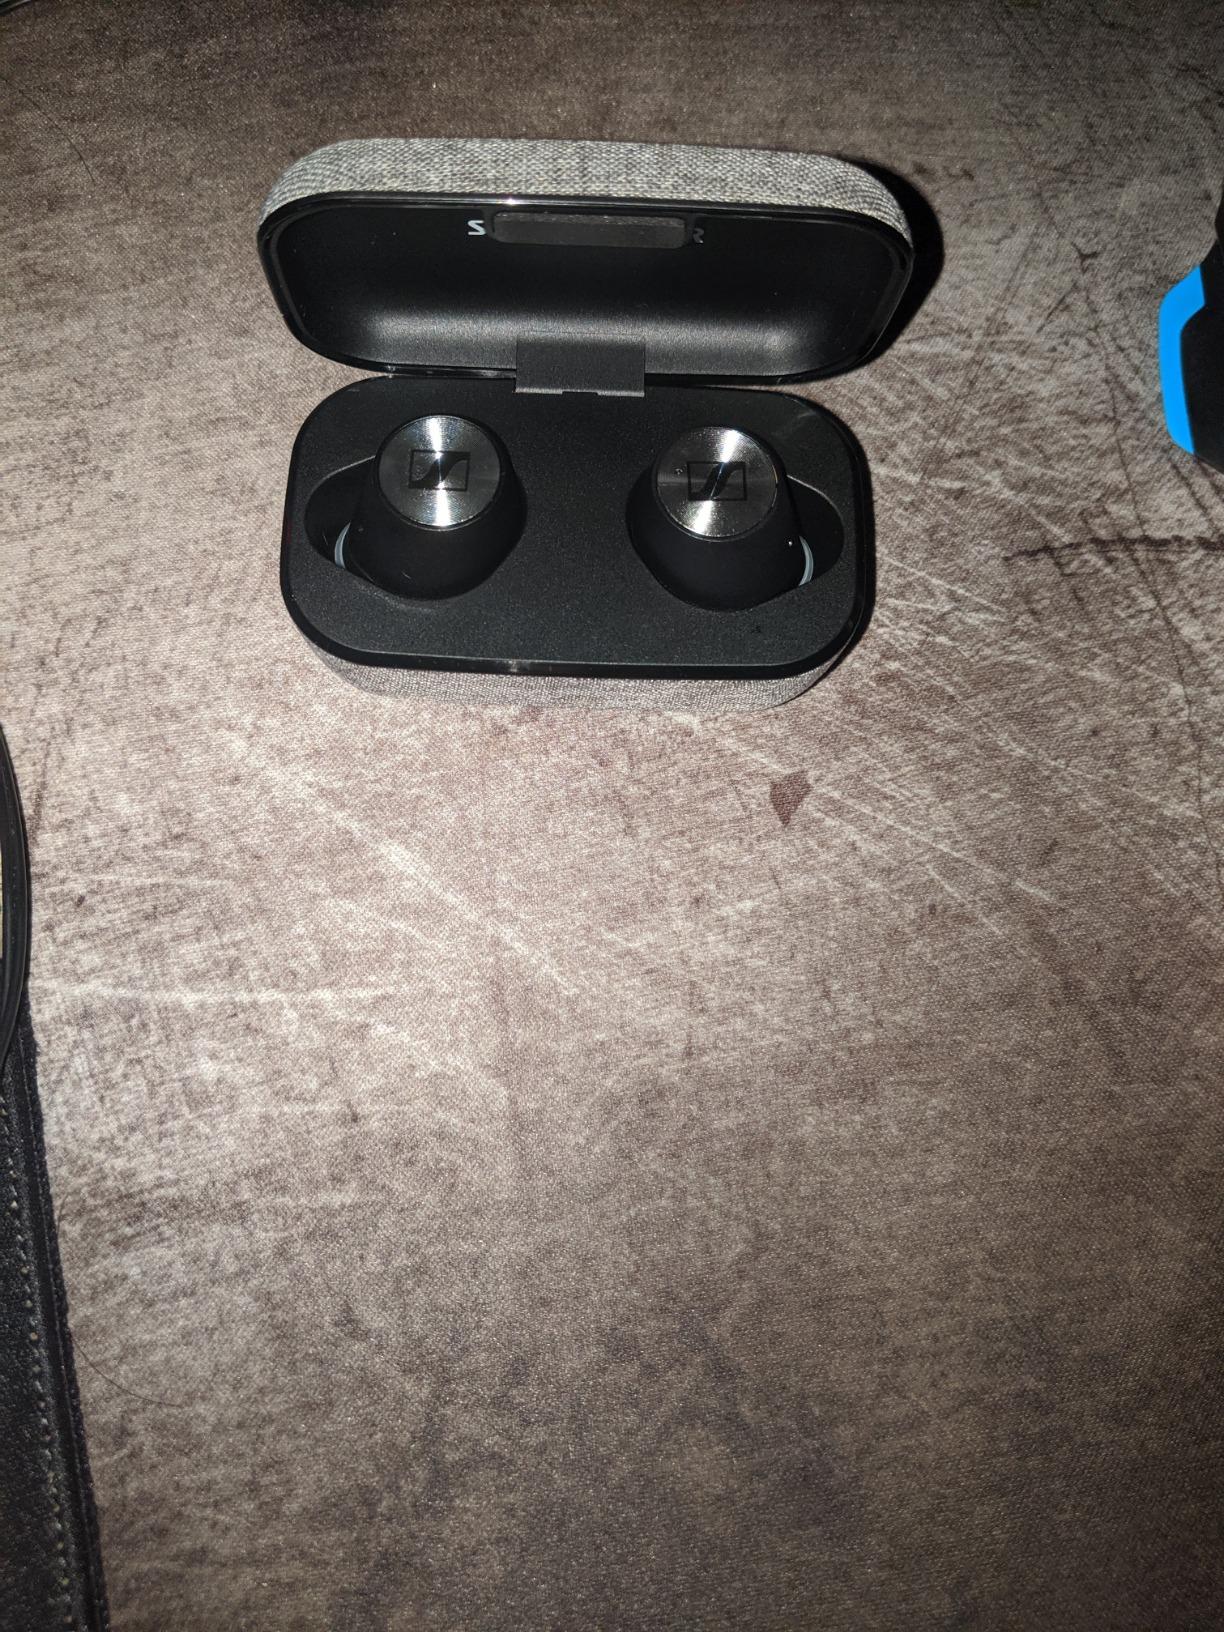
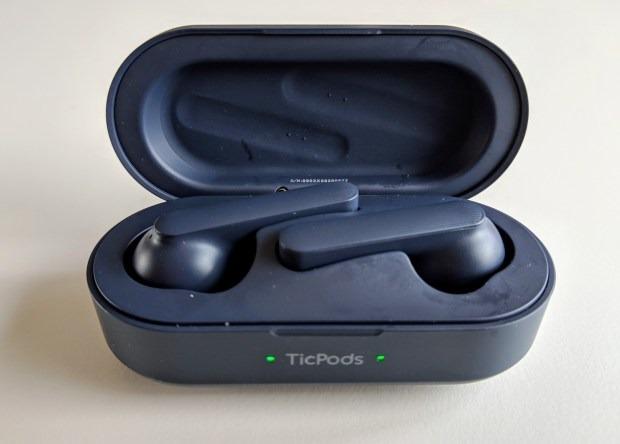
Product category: earbuds
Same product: no